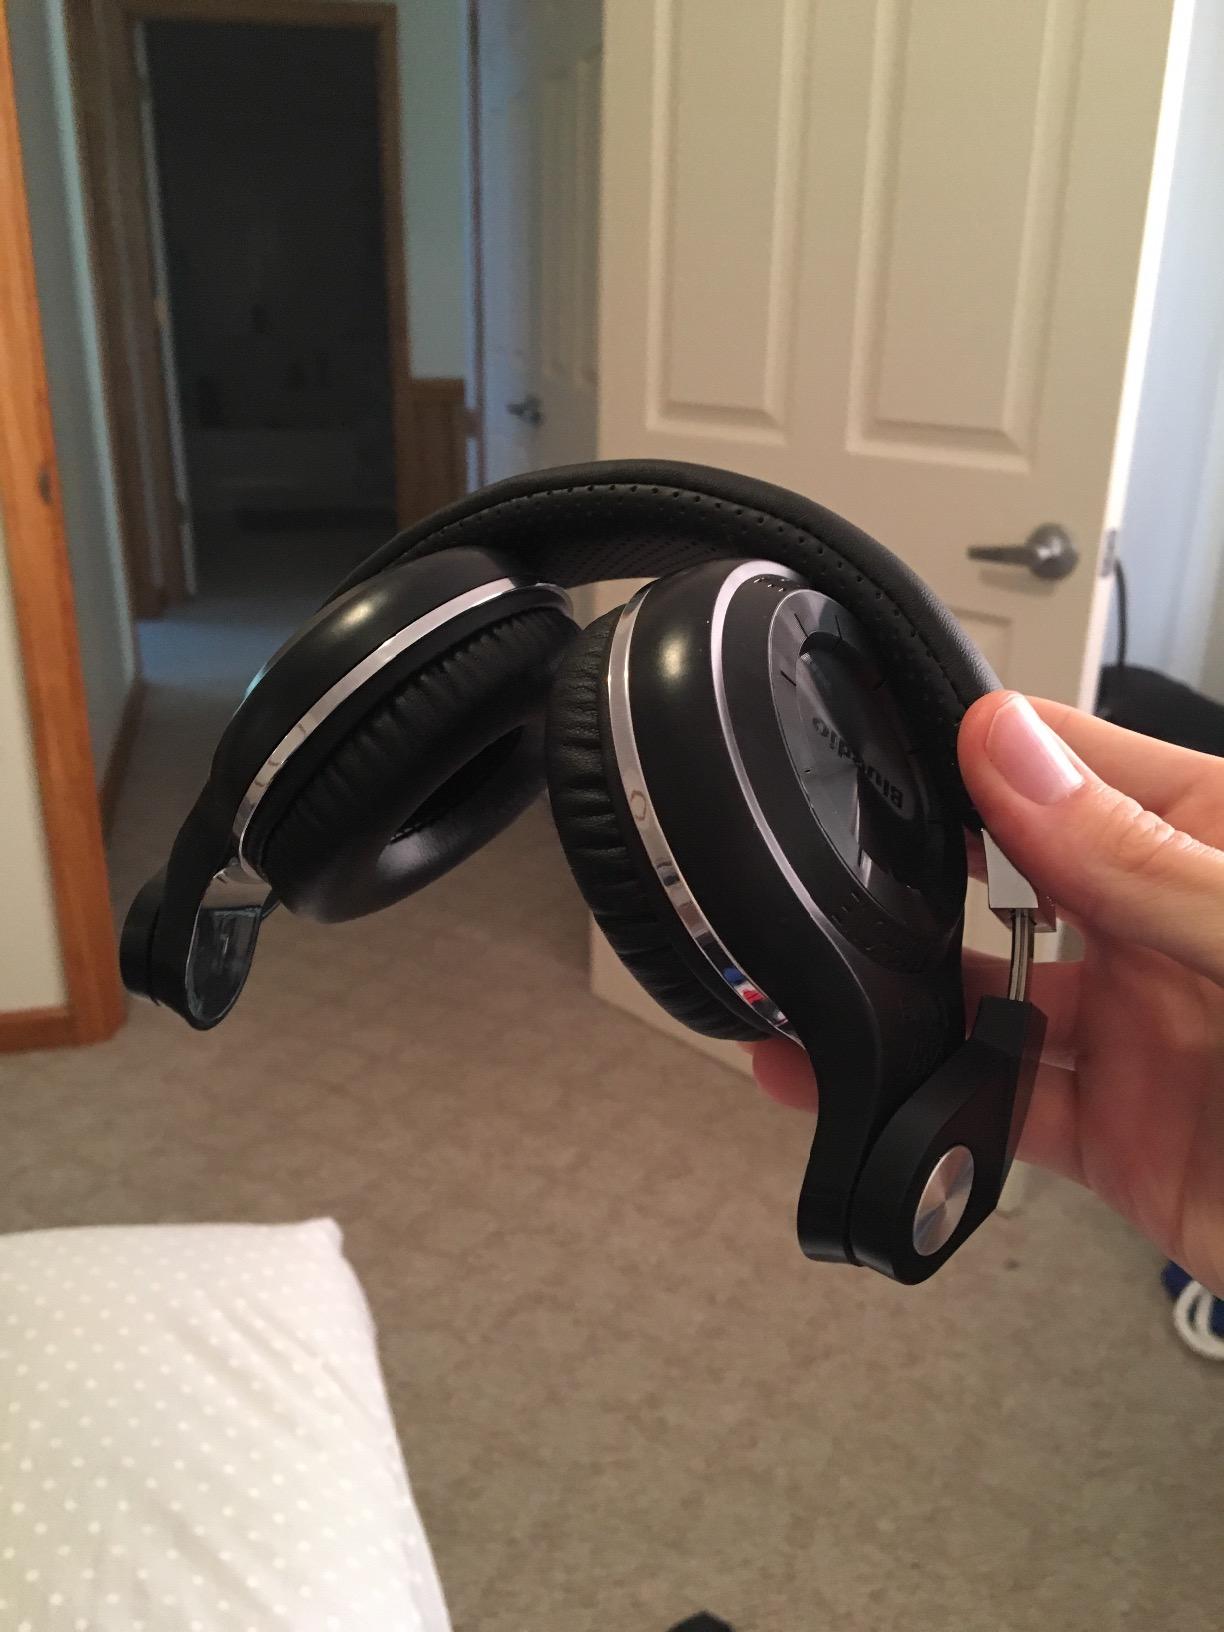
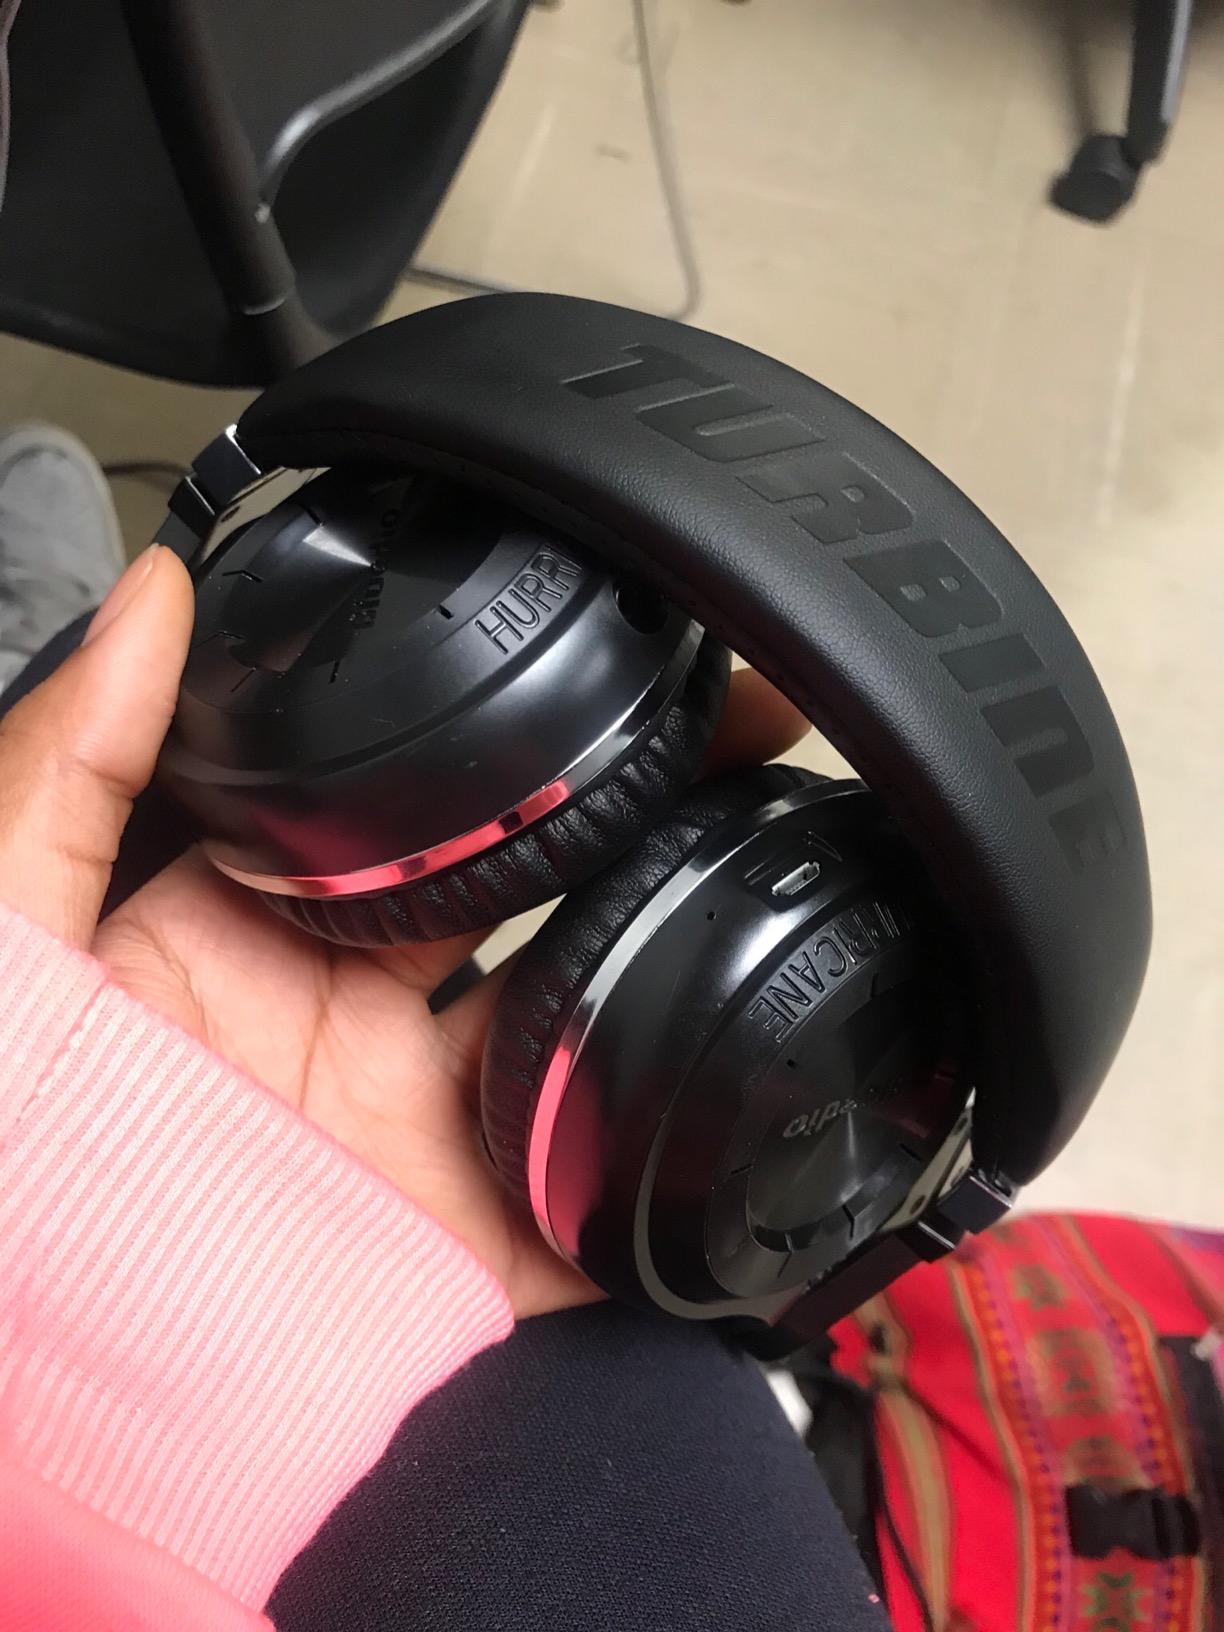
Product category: headphones
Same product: yes